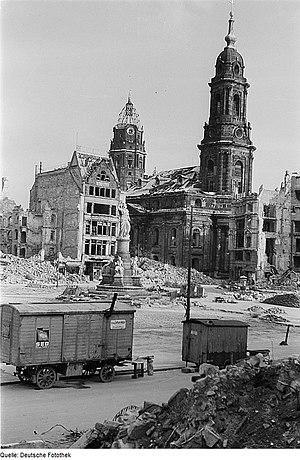
Rudolf Mauersberger est un compositeur allemand, né à Mauersberg le 29 janvier 1889 et mort à Dresde le 22 février 1971. Il a été directeur et chef de chœur du Dresdner Kreuzchor.
L'église de la Sainte-Croix - en allemand Kreuzkirche - est une église évangélique luthérienne de Dresde et la plus grande église de Saxe, en Allemagne.